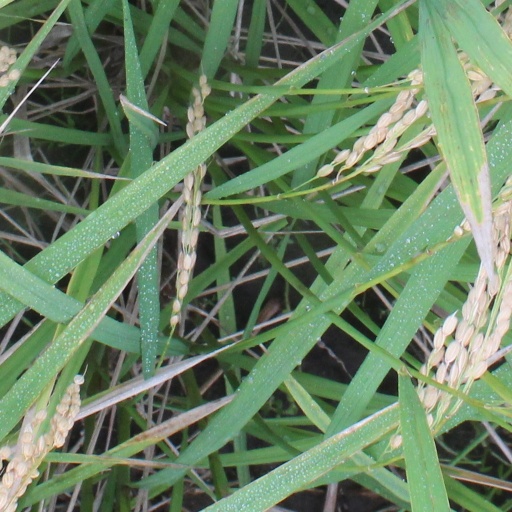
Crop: rice